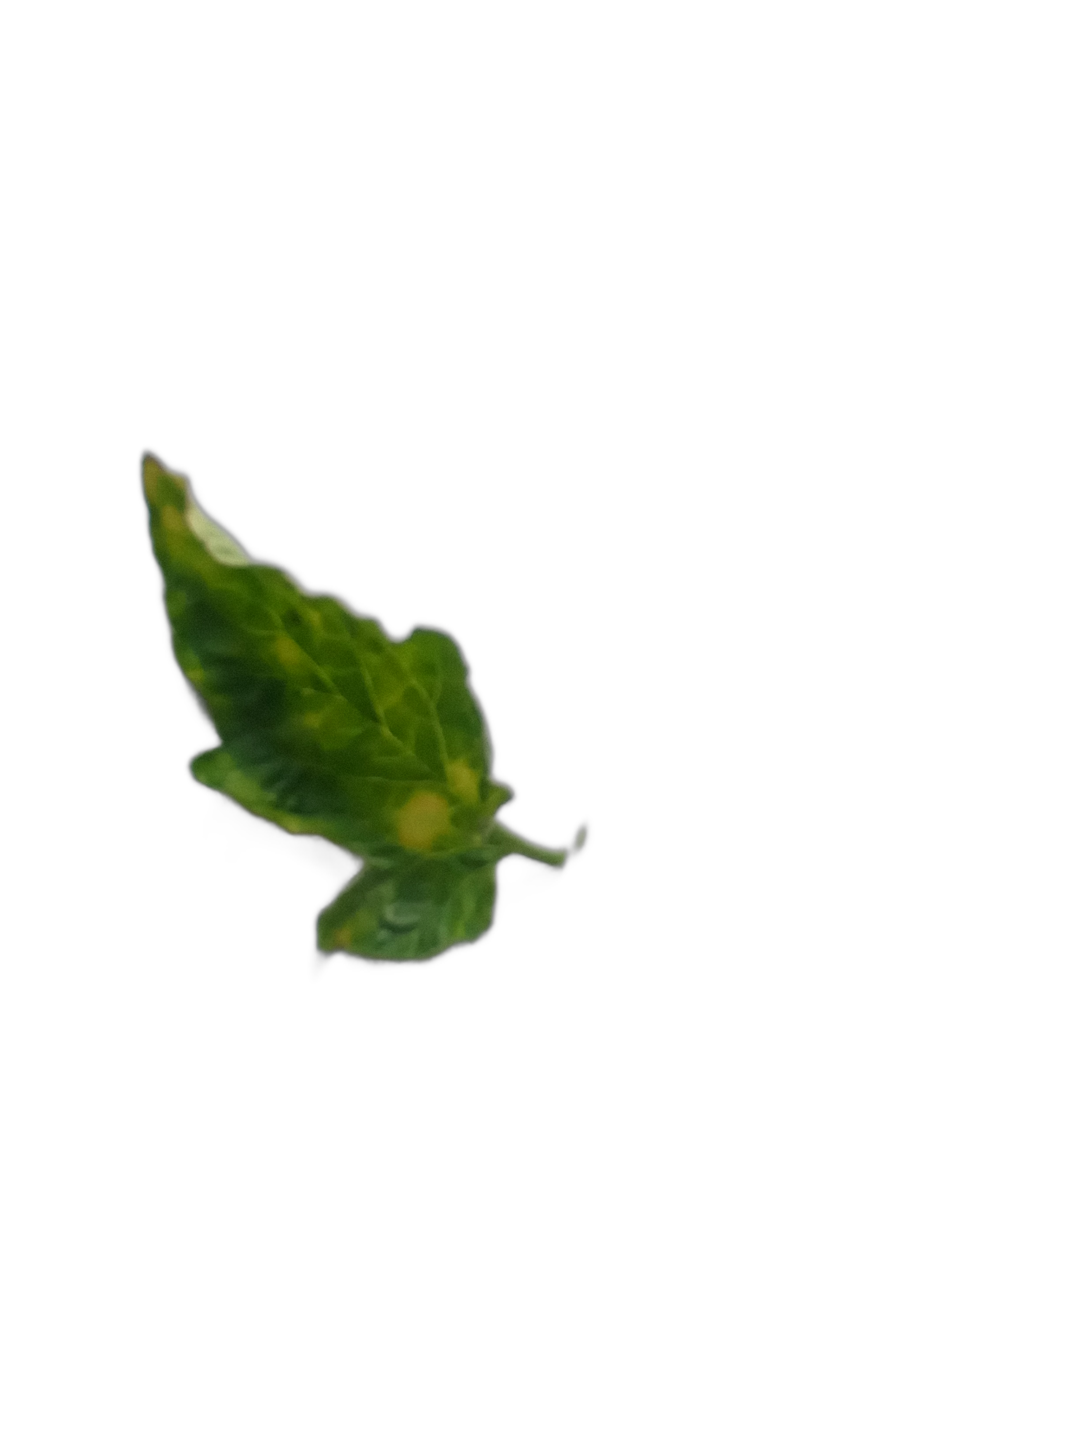
Crop: Tomato
Label: Mosaic